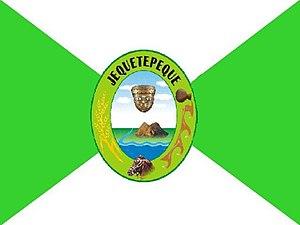
Pacasmayo est une ville dans la province de Pacasmayo au Pérou.